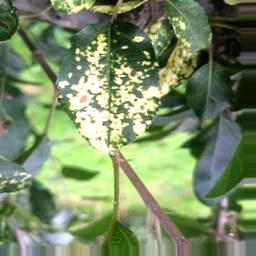
Label: Apple_Mosaic